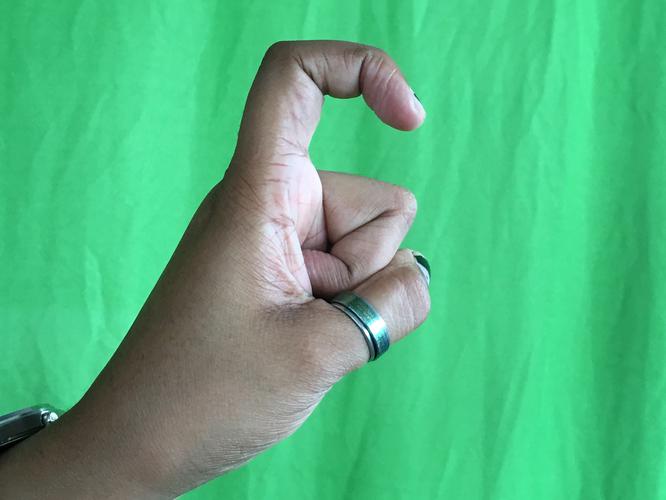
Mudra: Tamarachudam
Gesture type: single_hand